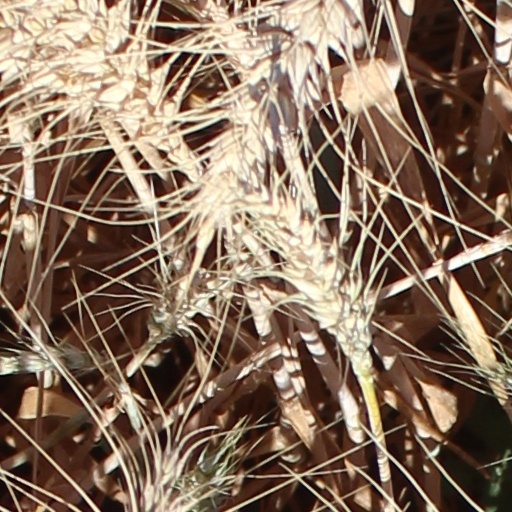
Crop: wheat